Correlation does not imply causation

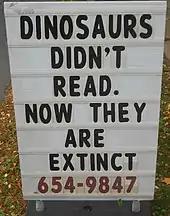
Dinosaur illiteracy and extinction may be correlated, but that would not mean the variables had a causal relationship.

Reverse causation or reverse causality or wrong direction is an informal fallacy of questionable cause where cause and effect are reversed. The cause is said to be the effect and vice versa.